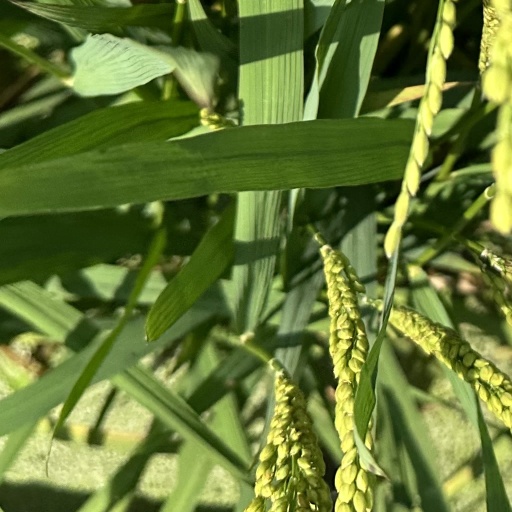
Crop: rice